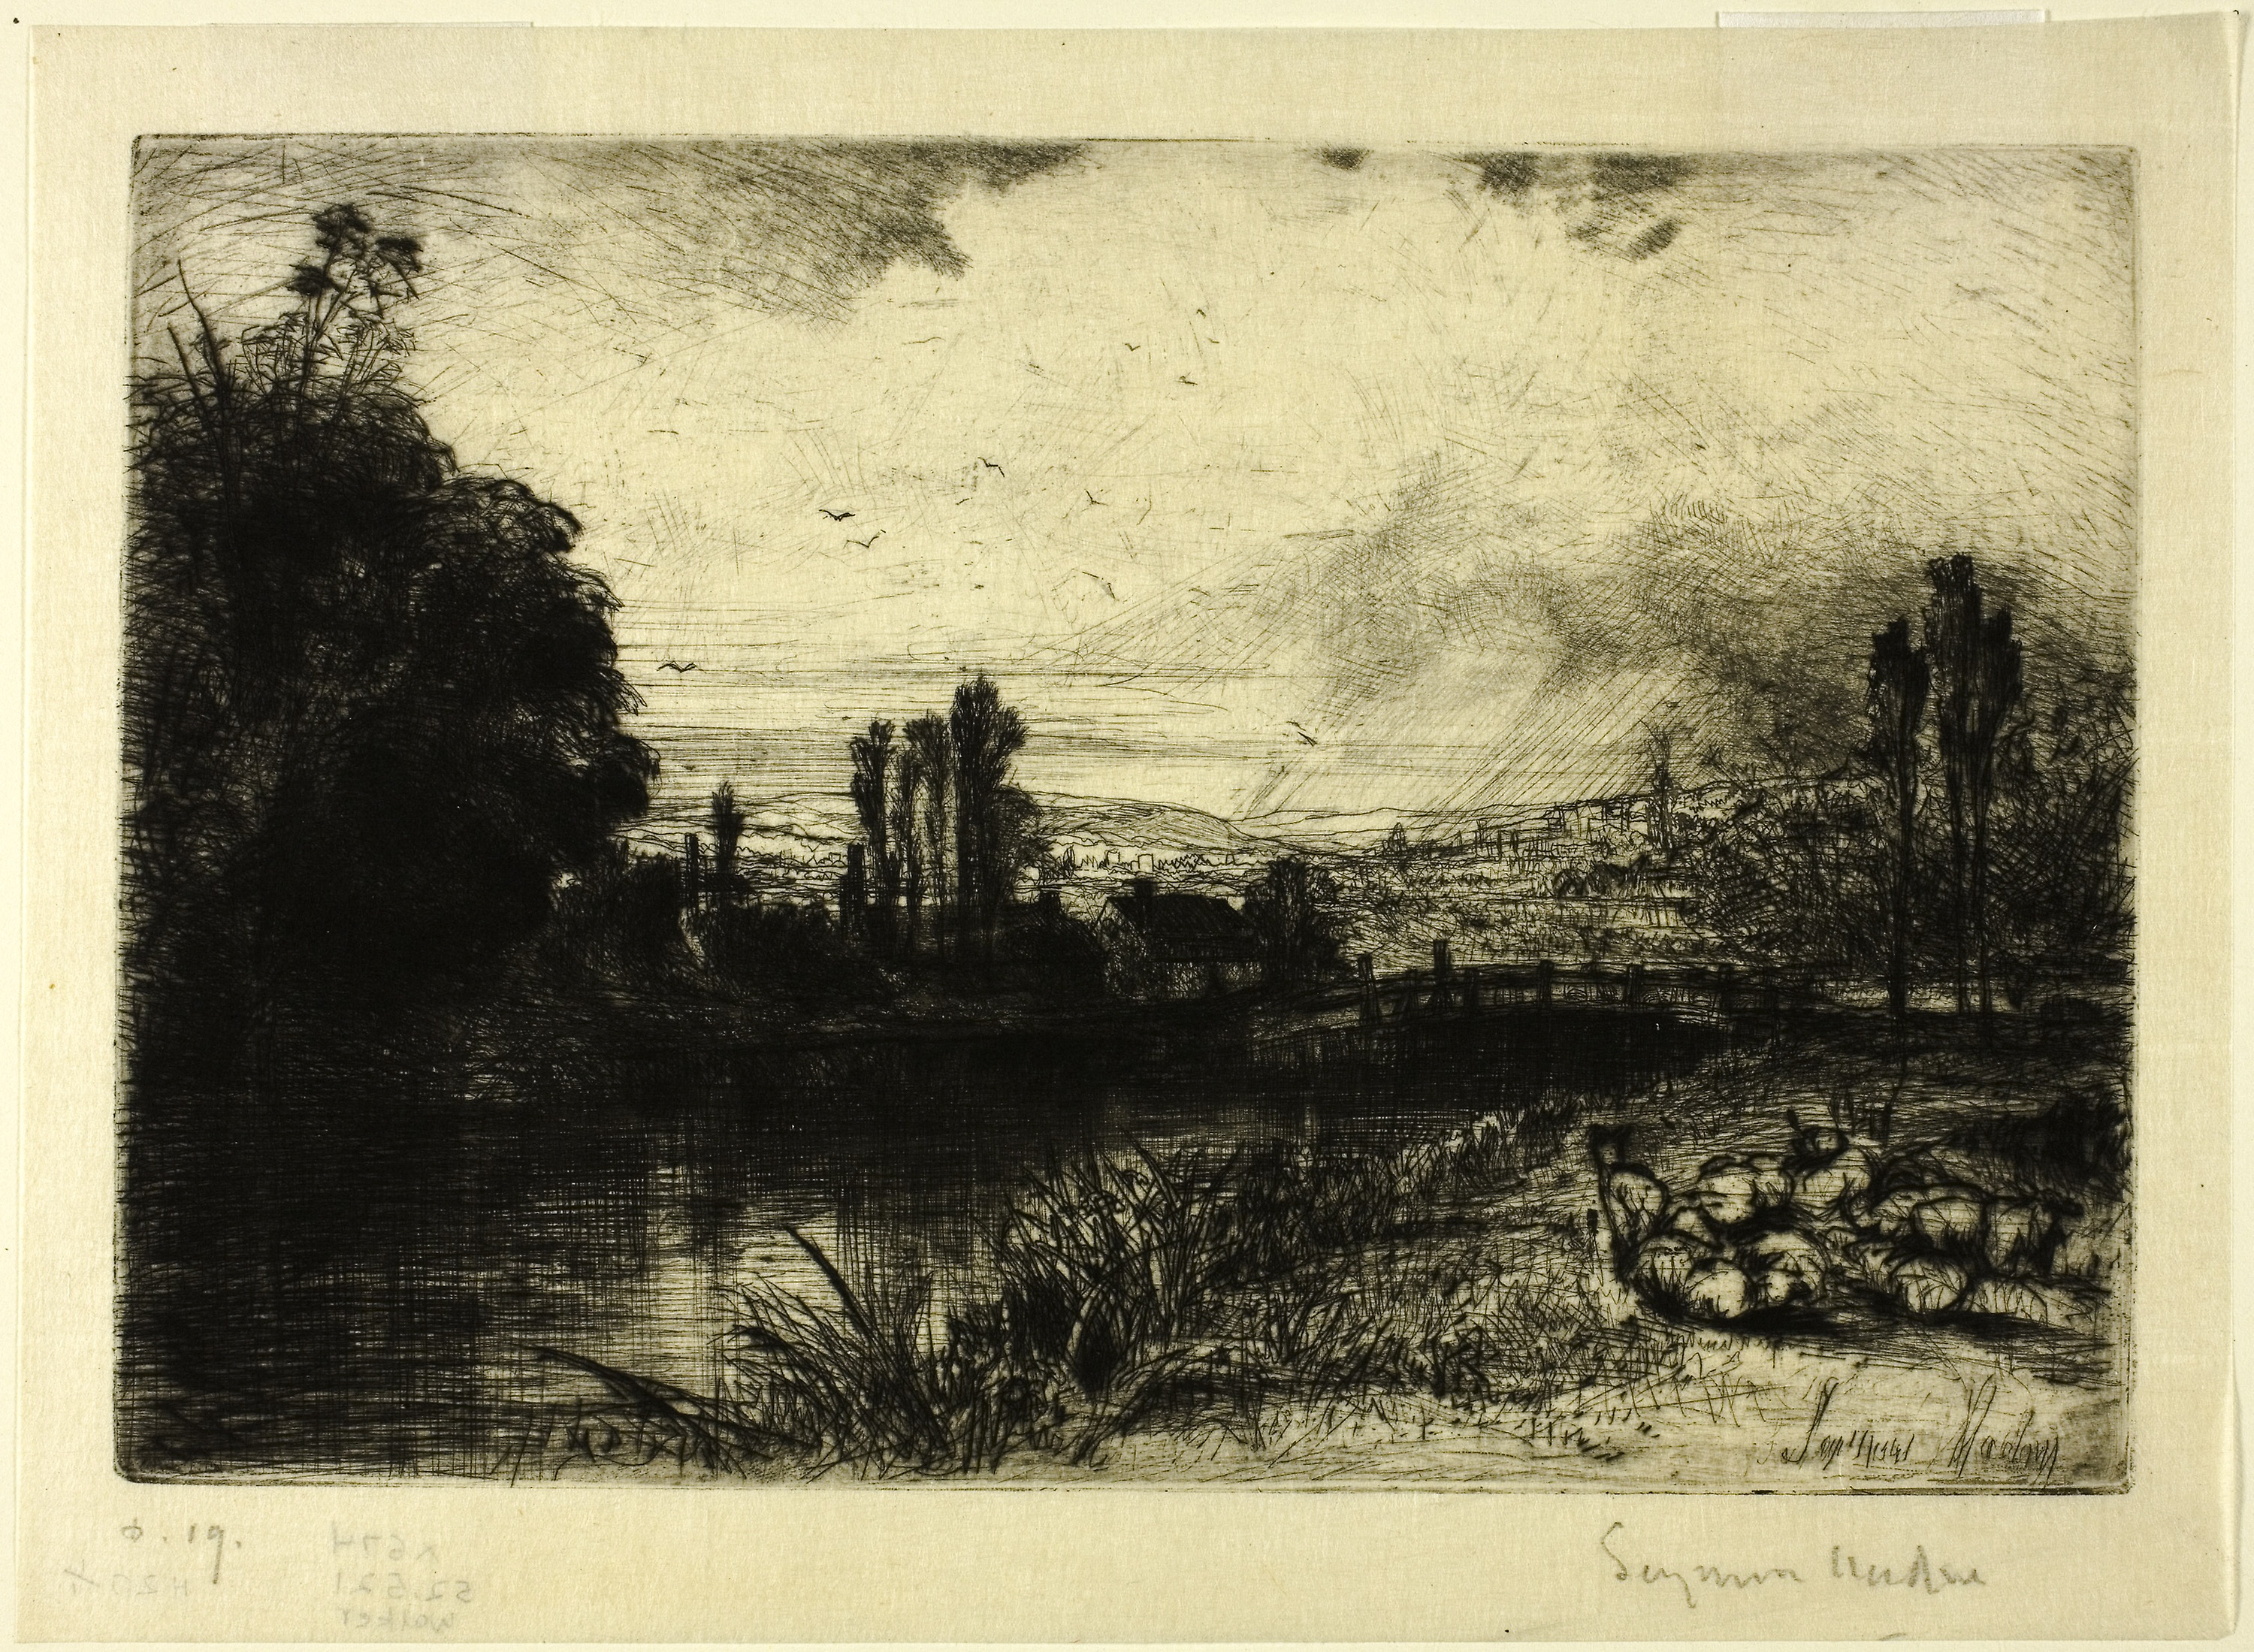
picture frame, history, painting, visual arts, art, stock photography, artwork, landscape, modern art